John Faunce Leavitt

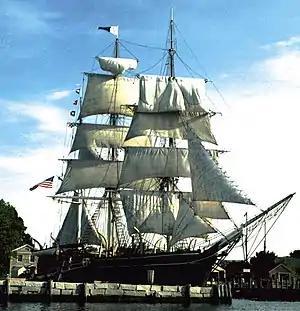
Charles W. Morgan, last wooden whaling ship, profiled by author and painter John F. Leavitt

The 83-ton schooner with 6,441 feet of sail, built by enthusiast Ned Ackerman and carrying a cargo of lumber, was seen to founder in heavy seas. Adding to the drama was the fact that the "John F. Leavitt" was the first sailing cargo ship built for more than 40 years in the United States and went to her grave on her maiden voyage.